John Dalby (painter)

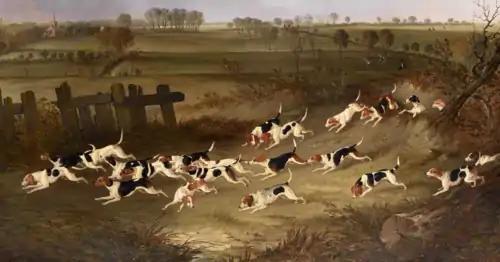
The Royal Rock Beagles, painted by Dalby in 1845

John Dalby (1810–1865) was an English 19th-century painter of horses and hunting scenes.